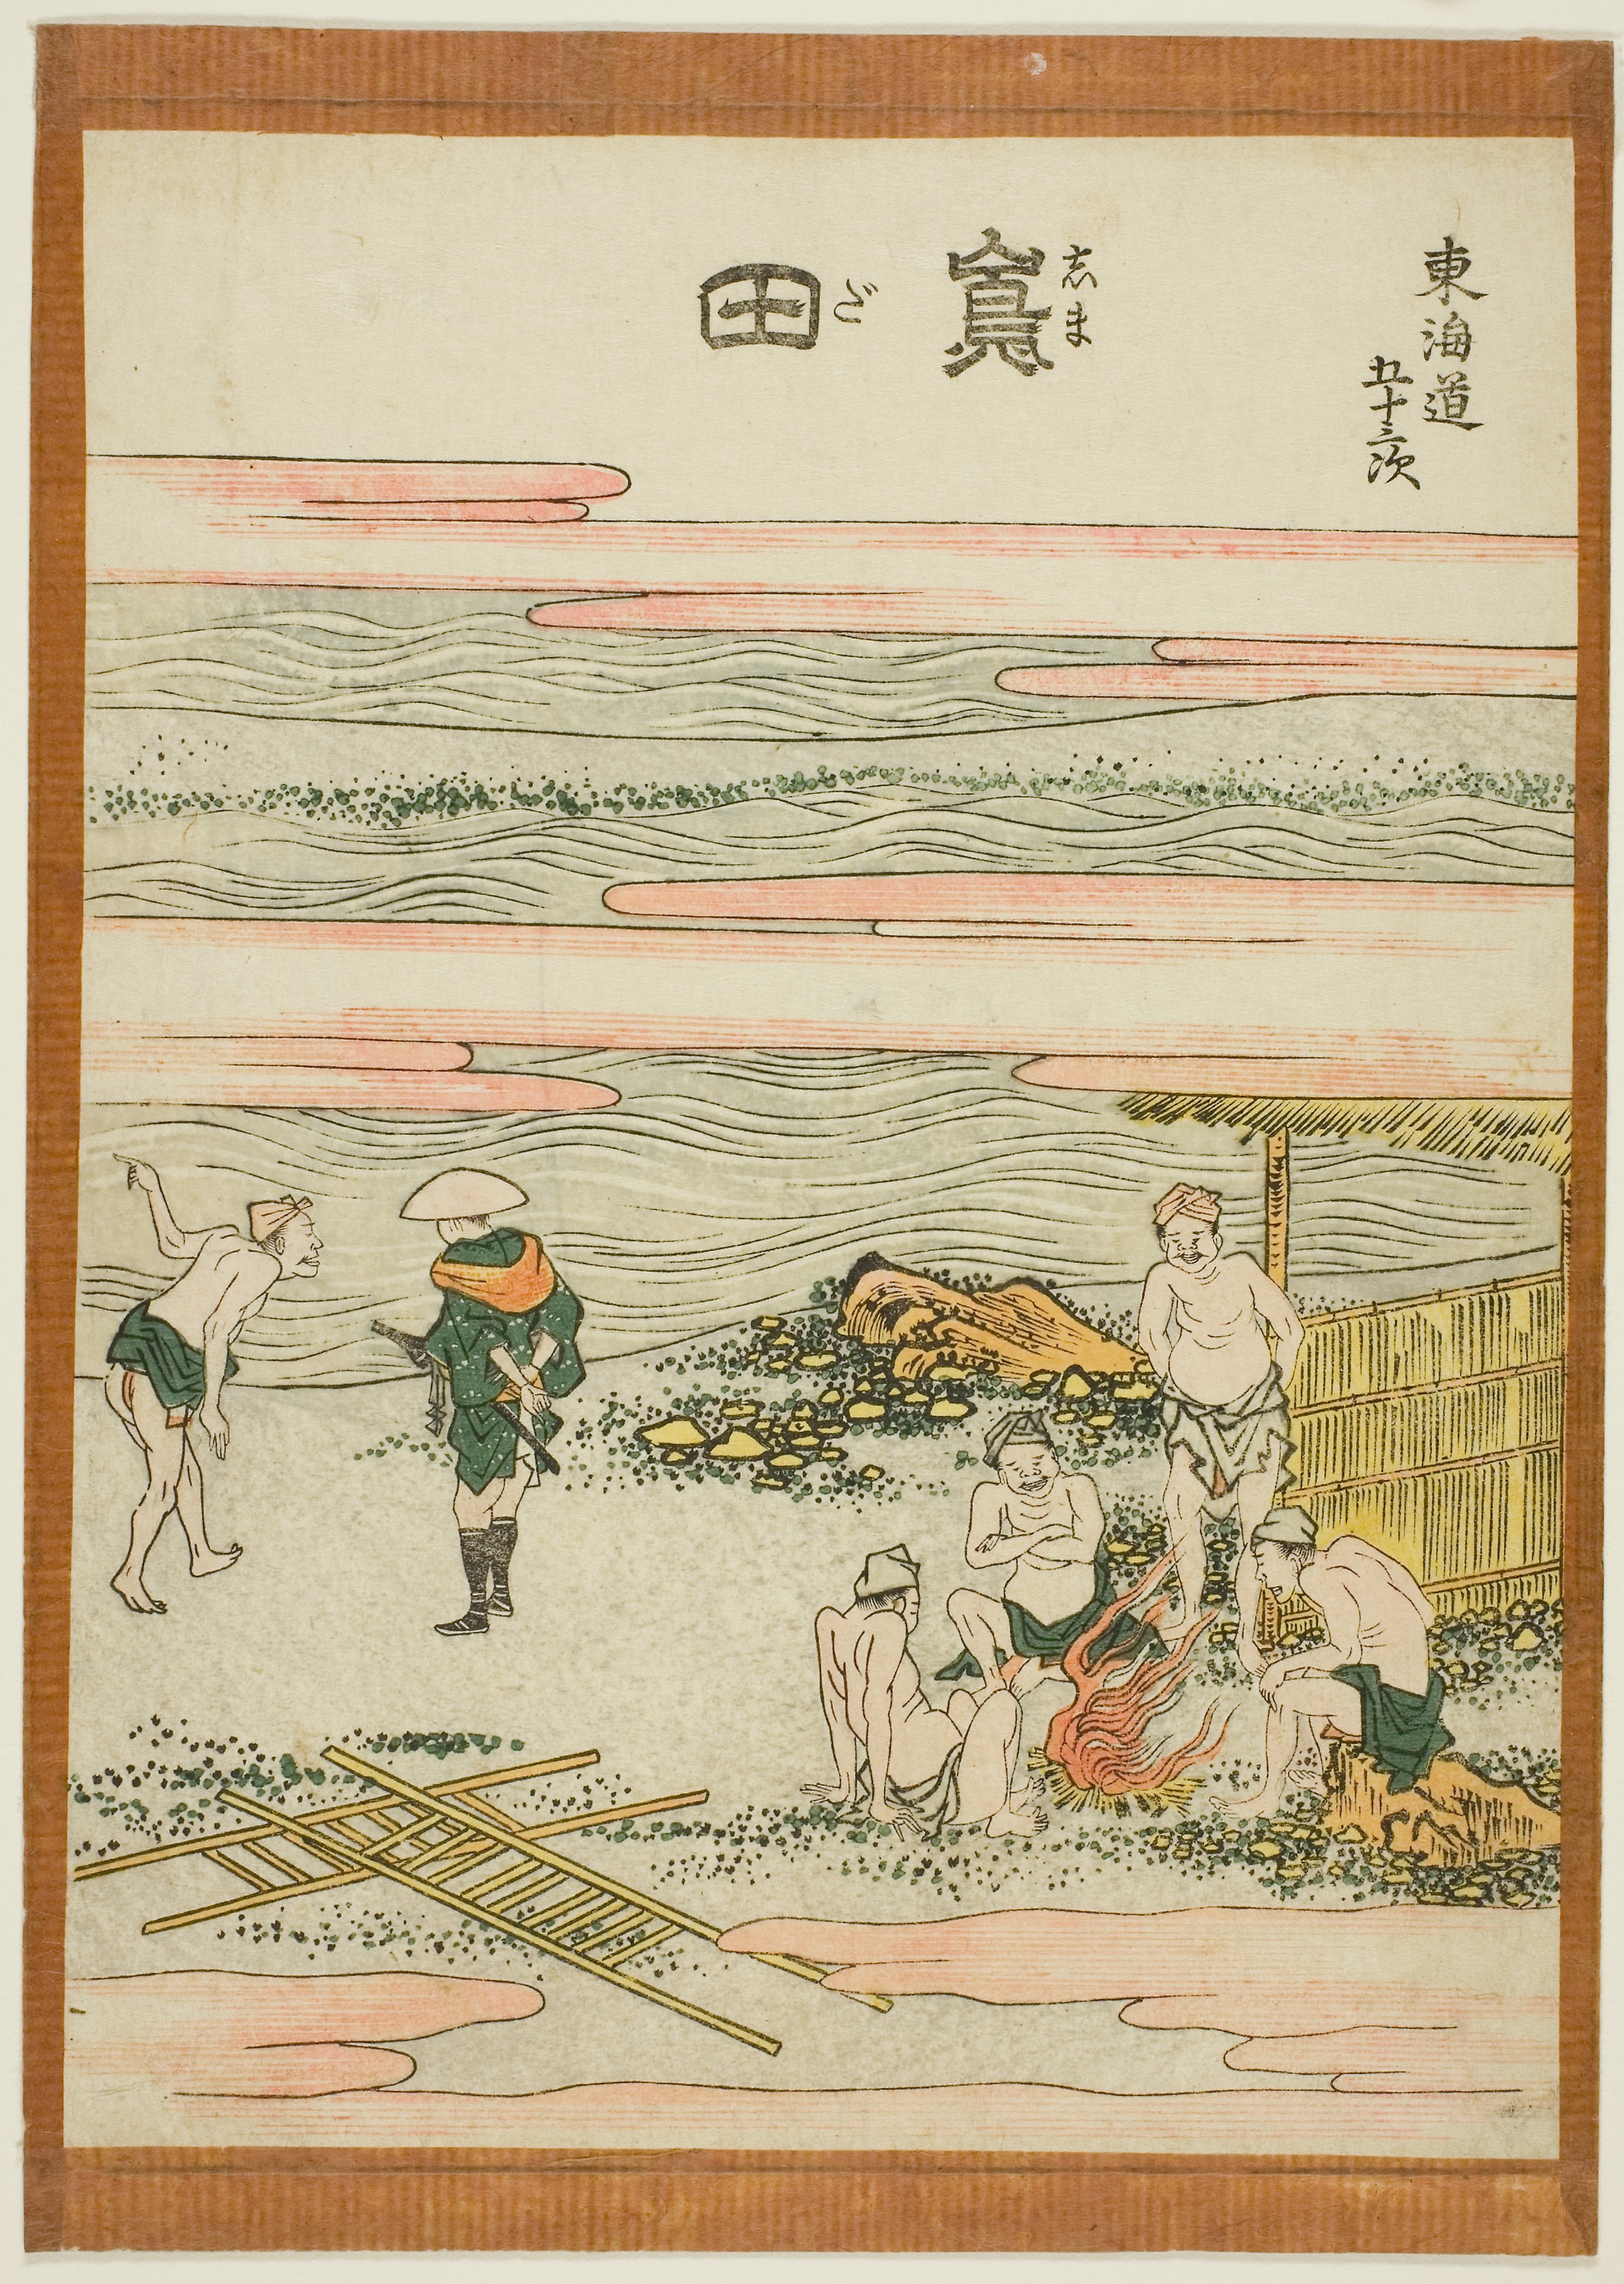
text, illustration, art, painting